Csehbánya Formation

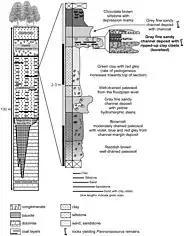
Stratigraphy of the Iharkút locality

The Csehbánya Formation is a geological formation in the Transdanubian Mountains of Veszprém County, Hungary. The formation dates to the Late Santonian (around 85-84 million years ago) of the Late Cretaceous. It represents a floodplain environment as opposed to the swampy lacustrine environment of the simultaneous Ajka Coal Formation, though there is complete overlap in terms of fauna. It underlies the Jákó Marl Formation, and laterally transitions to the Ajka Coal Formation.